First Communion

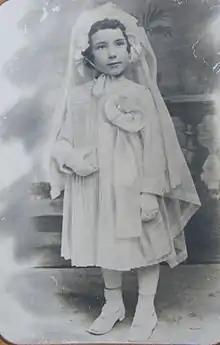
A little girl photographed for First Communion in Italy, c. 1919

Catholics believe this event to be very important, as the Eucharist occupies a central role in Catholic theology and practice.